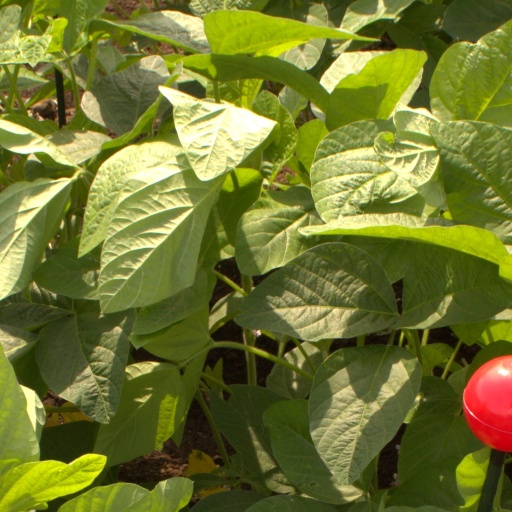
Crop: soybean